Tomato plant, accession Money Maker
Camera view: horizontal (90 deg, fisheye); turntable rotation: 120 degrees
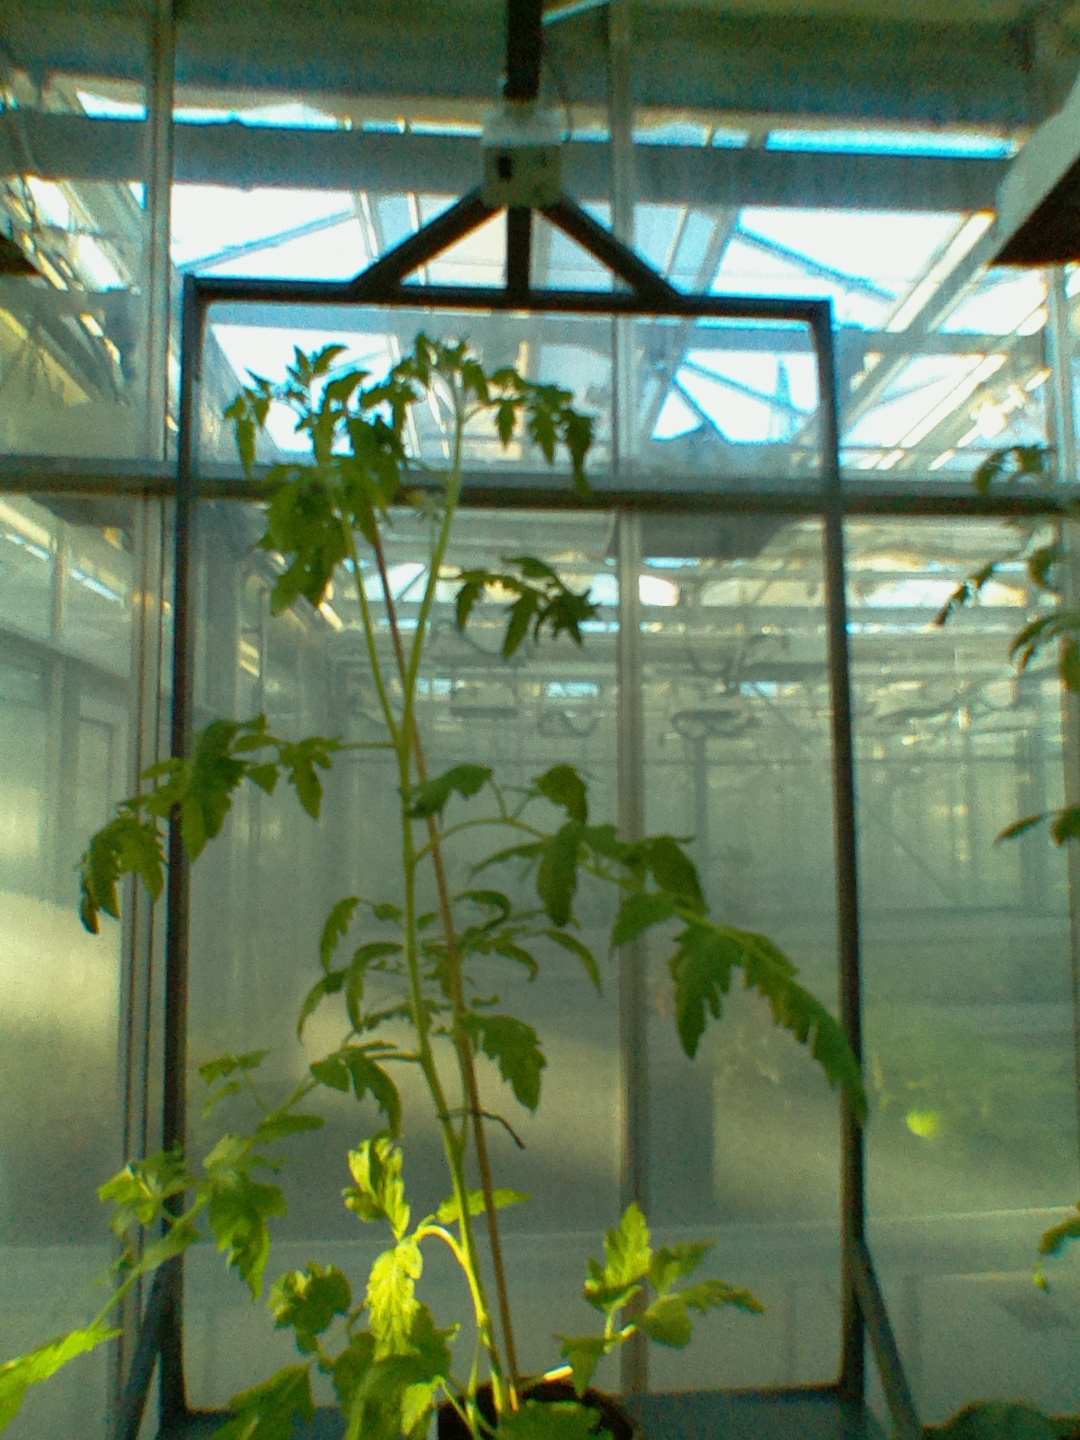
BBCH growth stage 60: First flowers open